Jah Roots

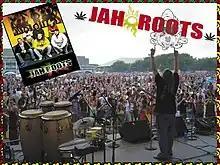
Jah Roots at Austin, Texas Reggaefest

Jah Roots were a reggae band from Springfield, Missouri. The band was active from 2001 to 2009. They released several albums under the independent label GanJah Records, with a local and international following. Jah Roots broke up in 2009. Since then, lead singer Josh Heinrichs has established a successful solo career.